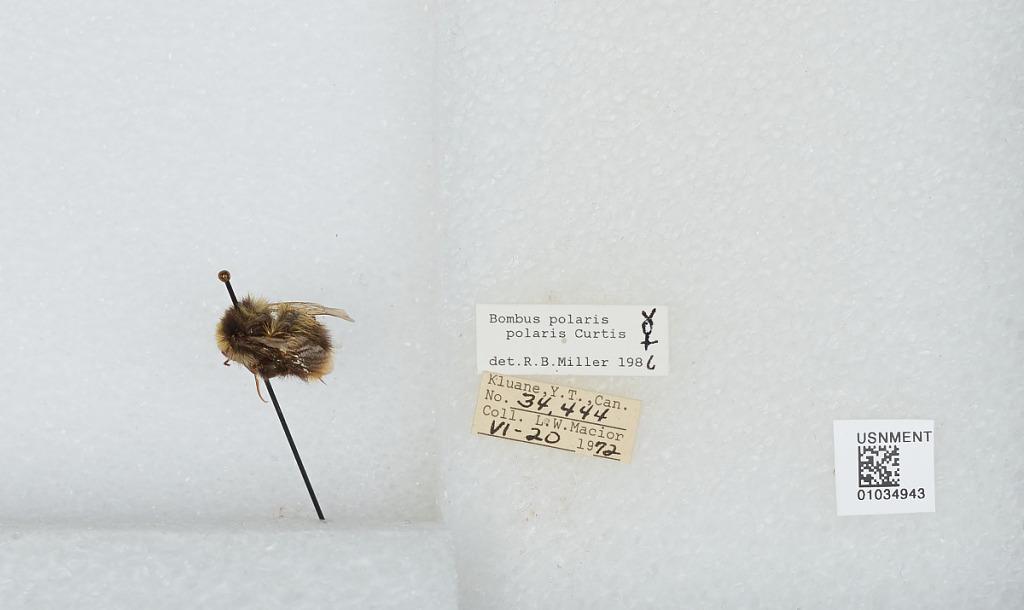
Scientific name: Bombus (Alpinobombus) polaris Curtis
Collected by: L. Macior
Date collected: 1972-6-20
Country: Canada
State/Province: Yukon Territory
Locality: Kluane
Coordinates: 60.75, -139.5
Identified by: Miller, R. B.